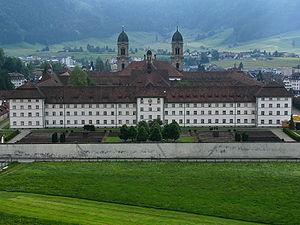
Un monastère double abrite, en deux enclos séparés, des moines et des moniales, réunis sous l’autorité d’un même abbé ou d’une même abbesse. Il en existe en Orient dès la première moitié du IVᵉ siècle. En Occident, on observe deux grandes vagues de fondation : celle du christianisme celtique, notamment au VIIᵉ siècle ; puis celle de la réforme grégorienne, aux XIᵉ et XIIᵉ siècles.